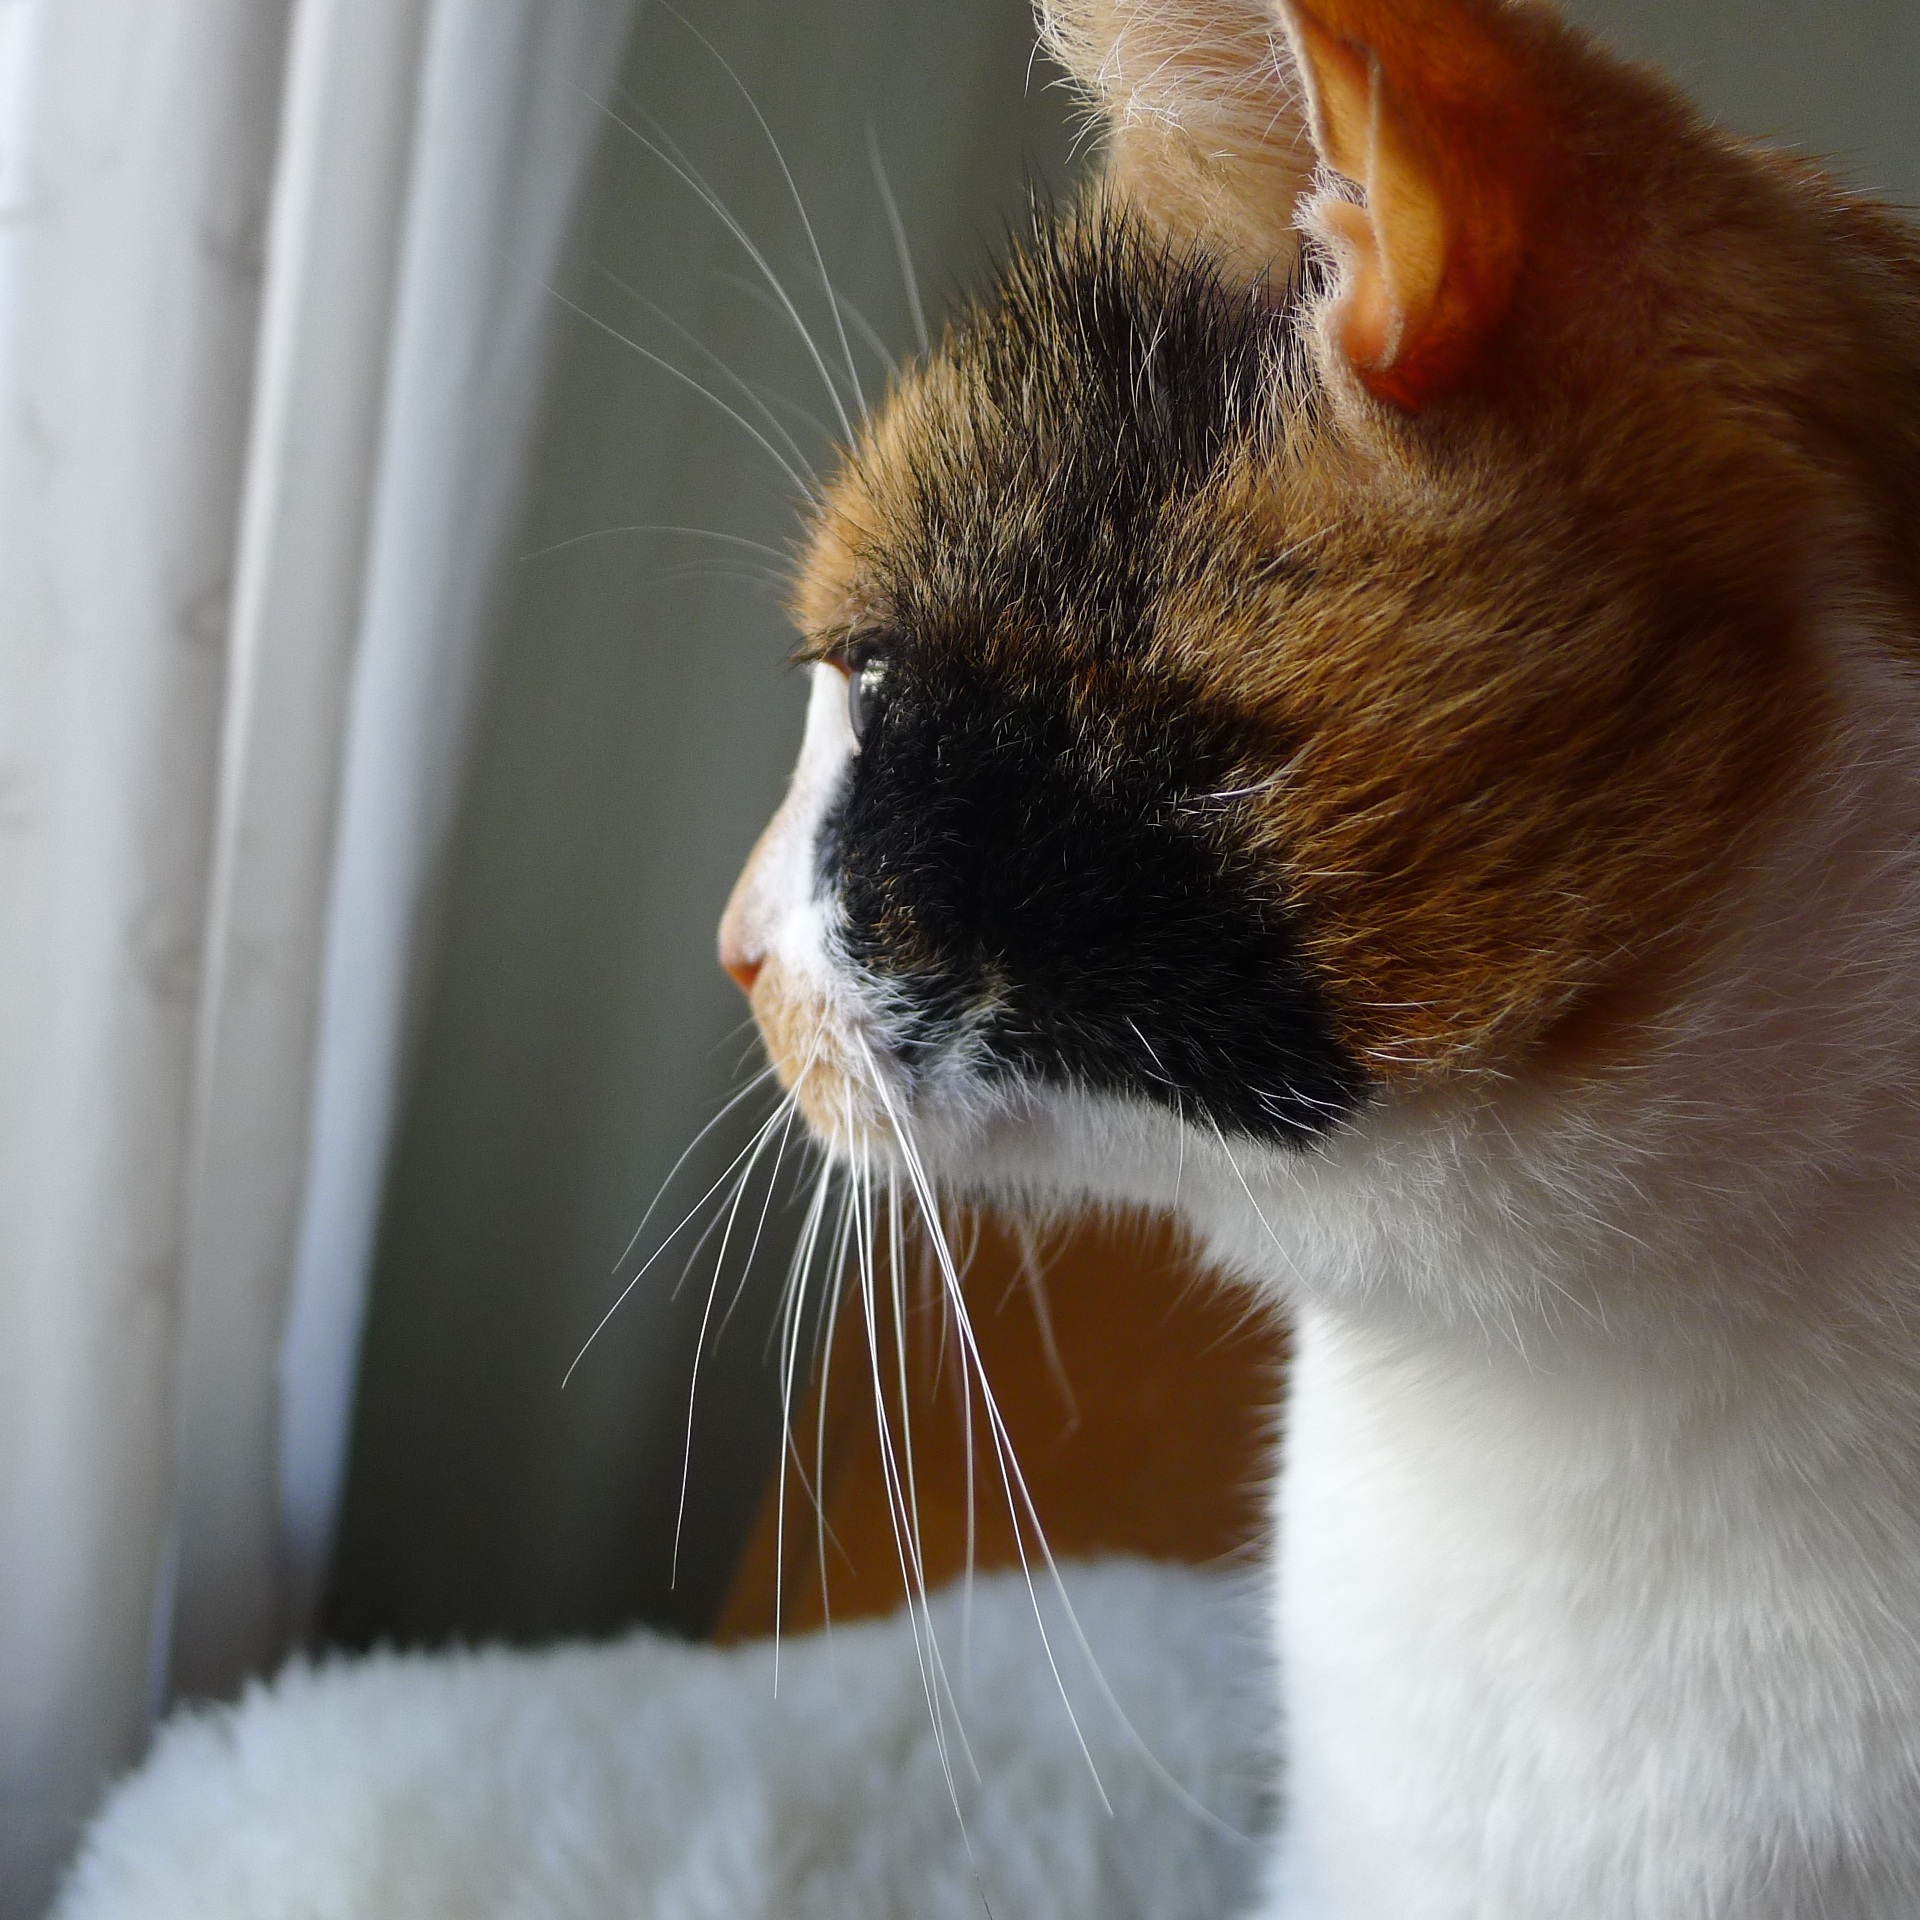
cat, mammal, thoughtful, fauna, close up, nose, whiskers, vertebrate, small to medium sized cats, cat like mammal